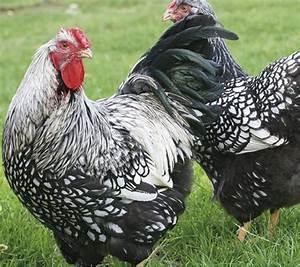
chicken